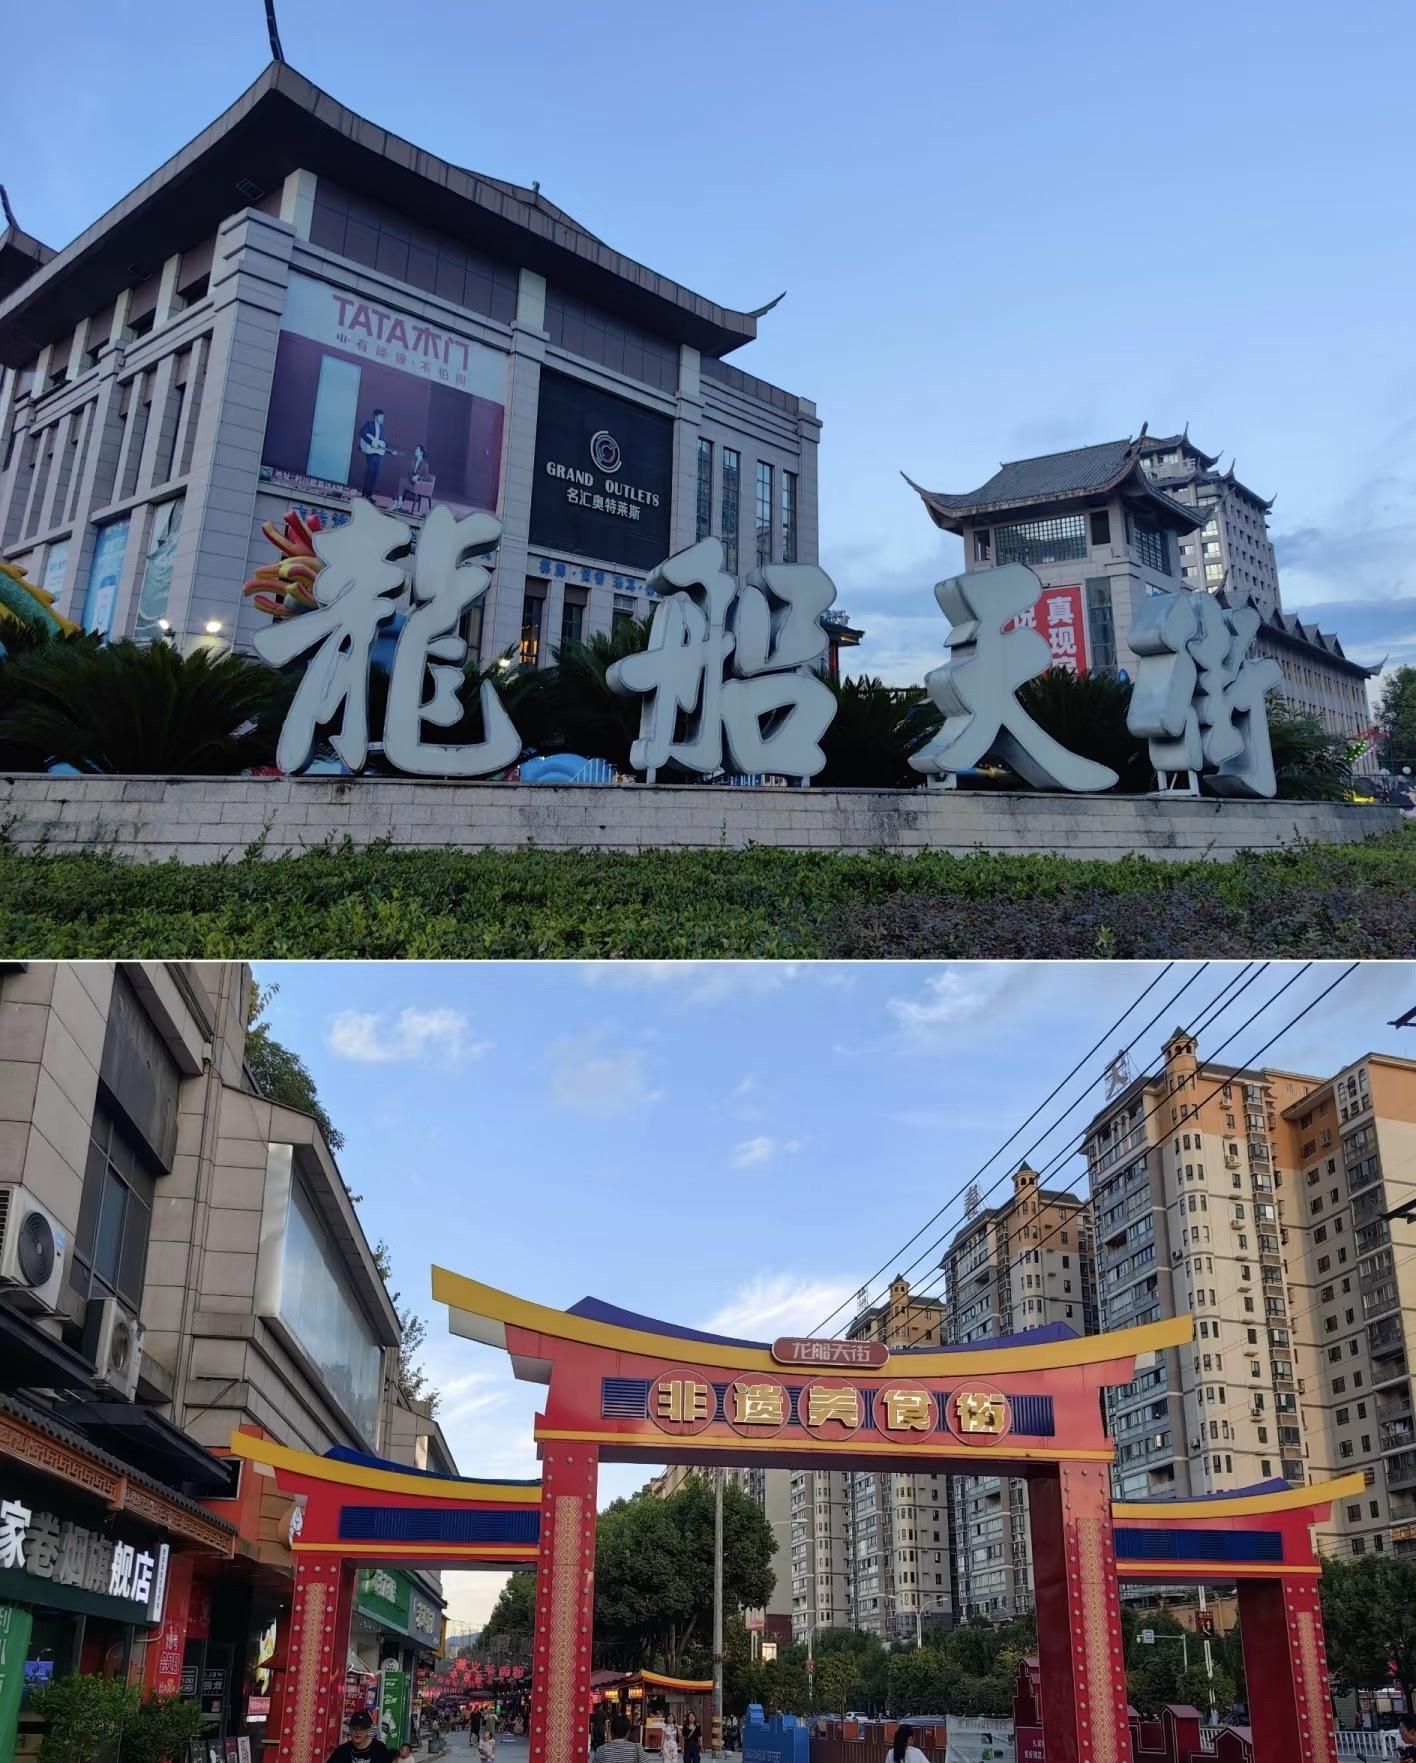
地标名称：龙船天街
所在城市：恩施土家族苗族自治州·利川市